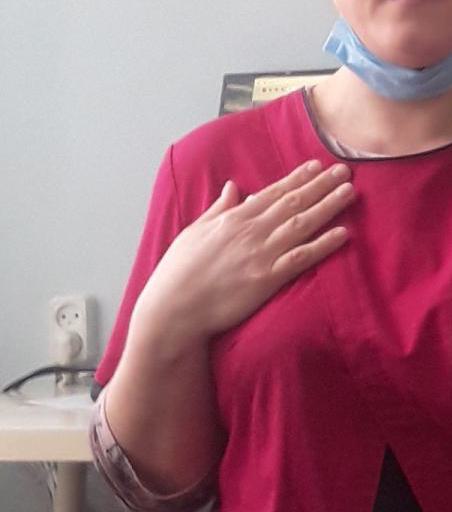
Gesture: no_gesture